Tom Hahl

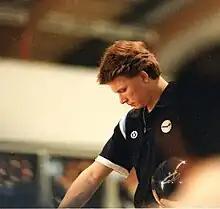
Tom Hahl

Tom Hahl (born October 6, 1965 in Hämeenlinna) is a Finnish ten-pin bowler who has won bowling titles in 16 different countries worldwide in his international career.